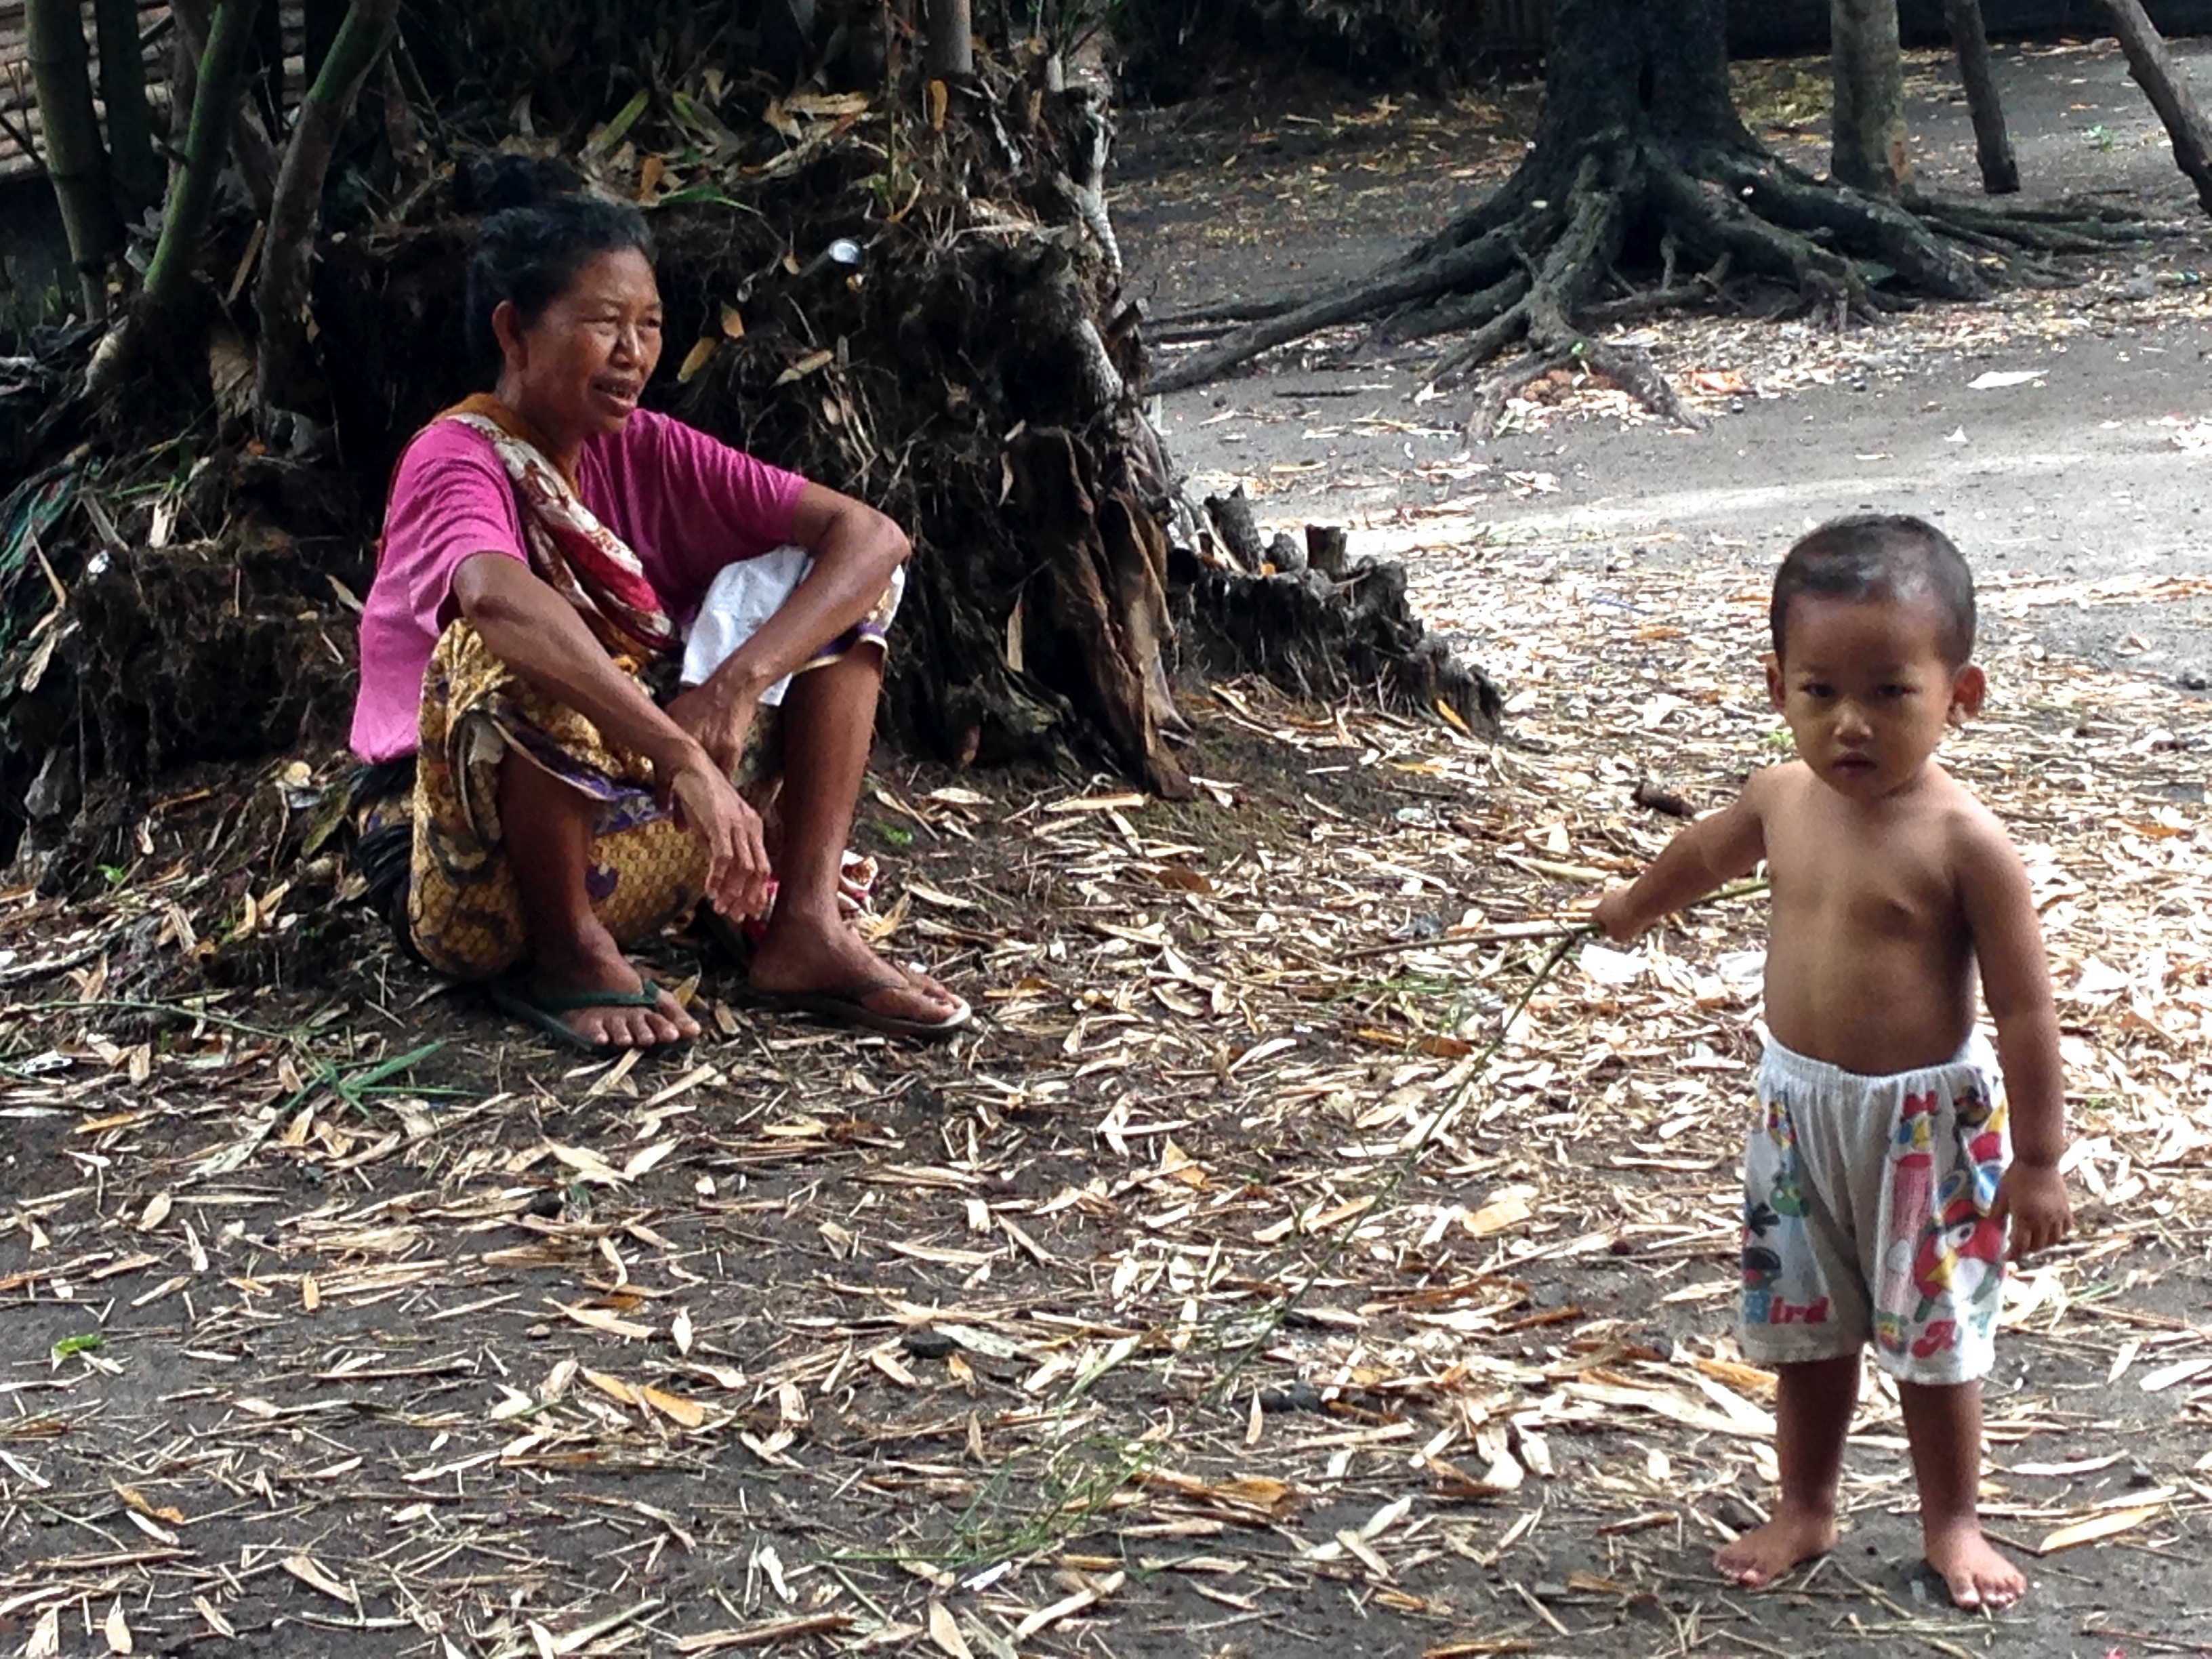
people, woman, jungle, mud, sitting, child, baby, tribe, barefoot, belly, indonesia, lombok